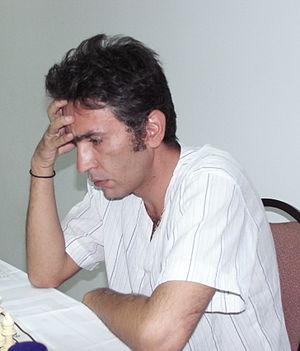
Ioánnis Nikolaḯdis est un joueur d'échecs grec né le 4 janvier 1971, grand maître international depuis 1995.